Hitrole

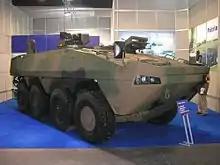
Hitrole 12.7 mm on a Rosomak 8×8

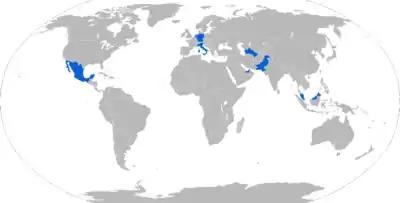
Map with Hitrole operators in blue

The Hitrole is a remote weapons station manufactured by Italian arms company Oto Melara (merged into Leonardo S.p.A., previously Finmeccanica since 2016).